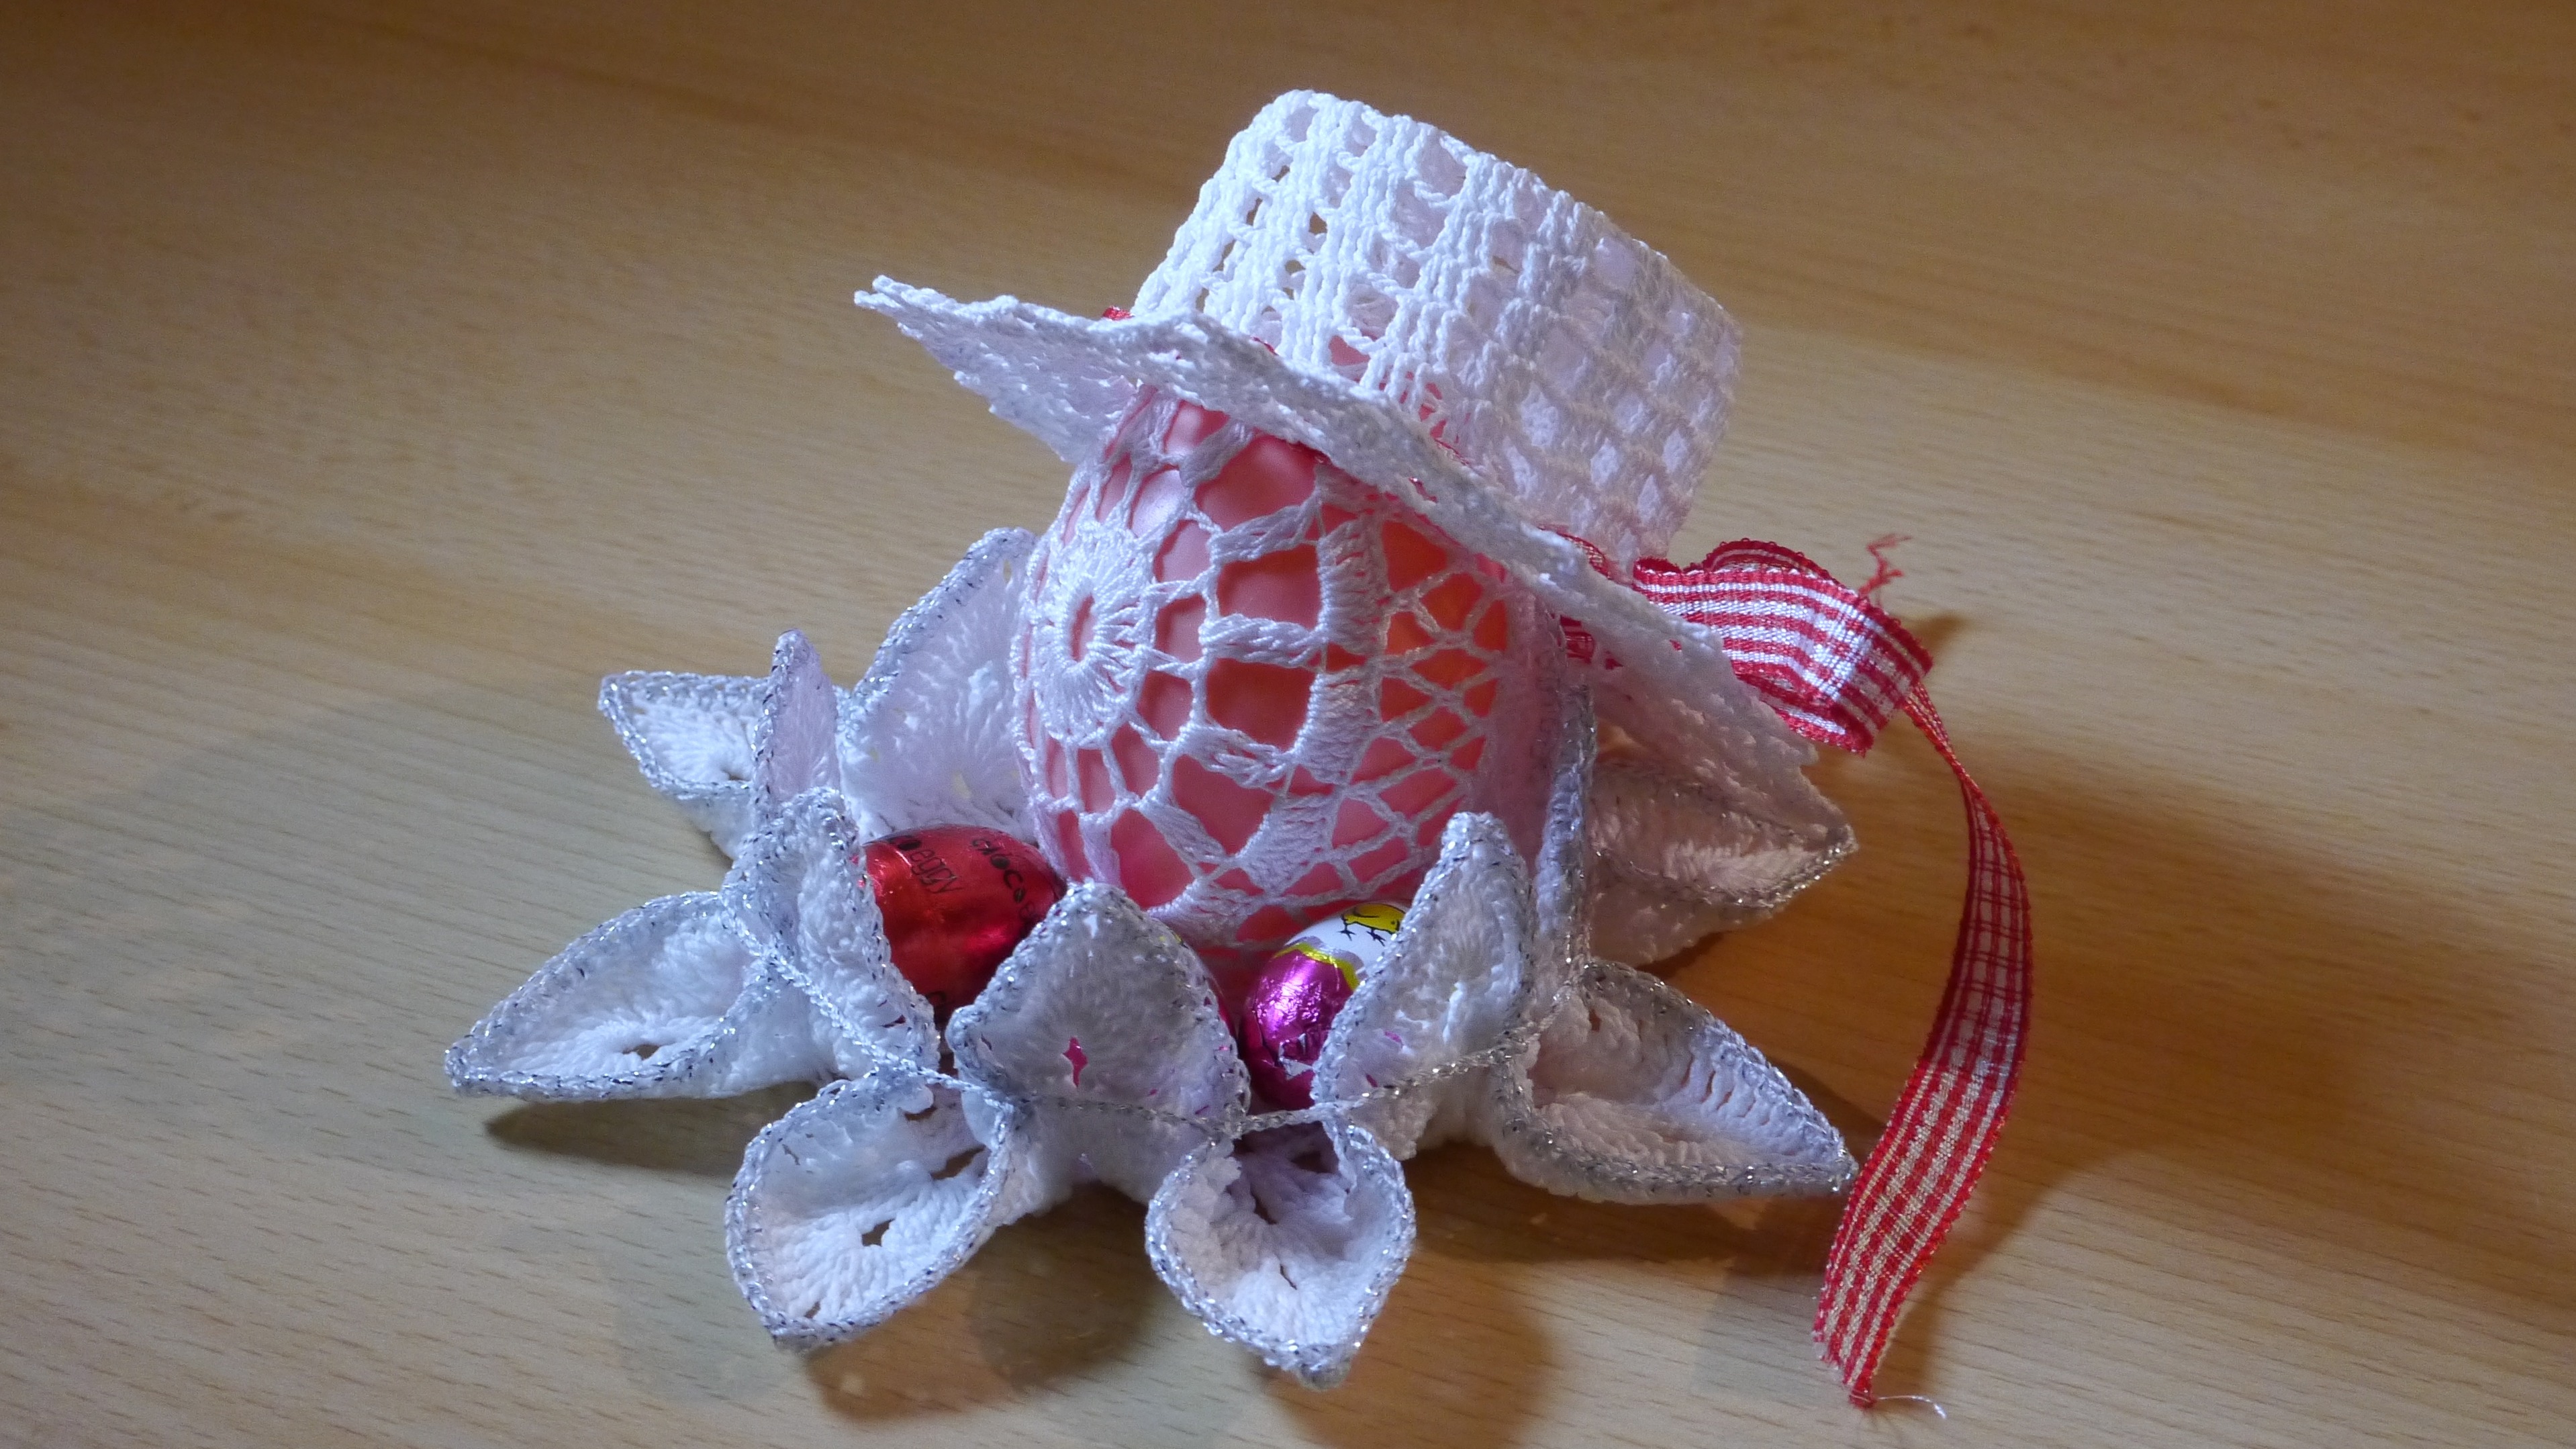
flower, petal, gift, clothing, pink, christmas decoration, crochet, textile, art, sweetness, easter egg, easter greeting, hair accessory, origami paper